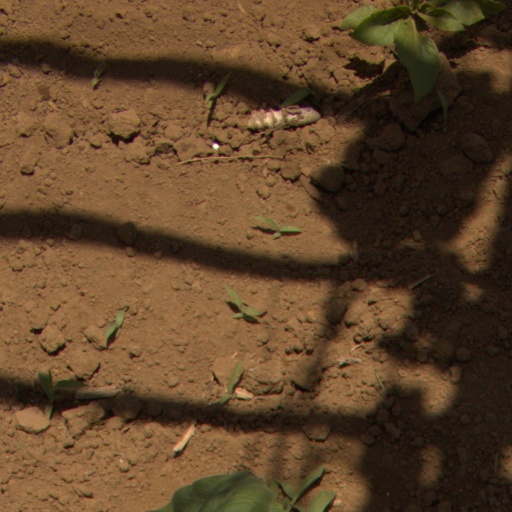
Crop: Jerusalem artichoke